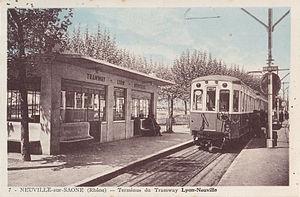
Carte postale ancienne éditée par Berger à Neuville-sur-Saône
Neuville-sur-Saône est une commune française, située dans la métropole de Lyon, en région Auvergne-Rhône-Alpes.
Le train bleu du Val de Saône était un tramway reliant Lyon à Neuville-sur-Saône de 1932 à 1957. Il faisait suite à un tramway à vapeur, qui circulait sur ce même trajet depuis 1891.